Zilog Z180

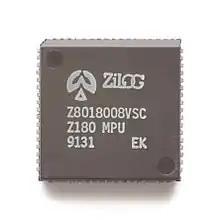
Older Z180 in 68-pin PLCC package (the smaller 80-pin QFP and LQFP packages are more common today.)

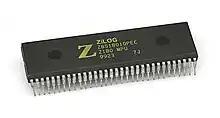
Z8S180 in 64-pin DIP

The Zilog Z180 is an 8-bit microprocessor designed by Zilog as a successor to the Z80. It is compatible with the large base of software written for the Z80. The Z180 family adds higher performance and integrated peripheral functions like clock generator, 16-bit counters/timers, interrupt controller, wait-state generators, serial ports and a DMA controller. It uses separate read and write strobes, sharing similar timings with the Z80 and Intel processors. The on-chip memory management unit (MMU) has the capability of addressing up to 1 MB of memory. It is possible to configure the Z180 to operate as the Hitachi HD64180.